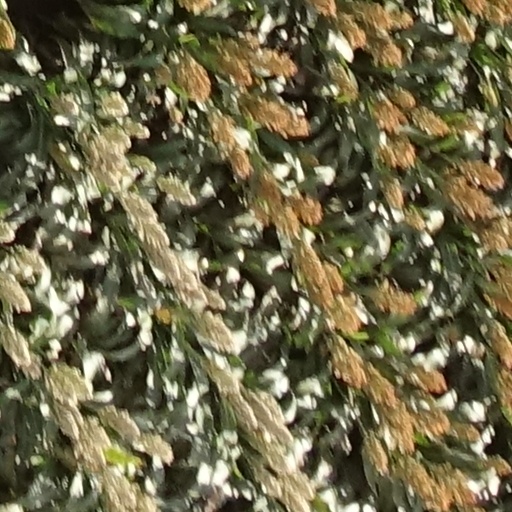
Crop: sorghum